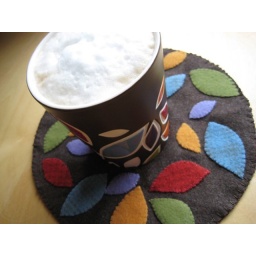
Autumn wool mug rug by Paulette - brown